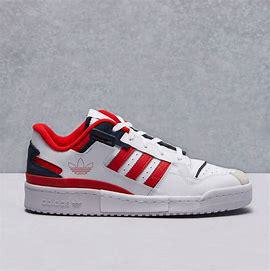
Brand: adidas
Model: originals Adidas Originals Forum